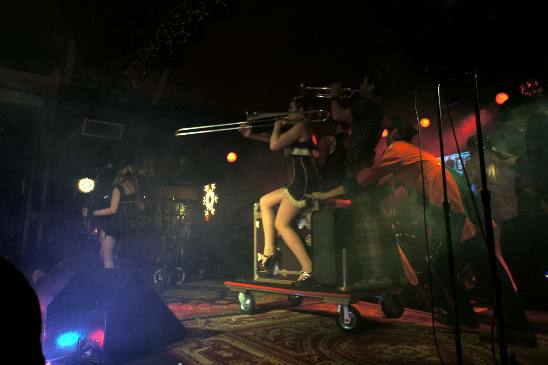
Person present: Yes